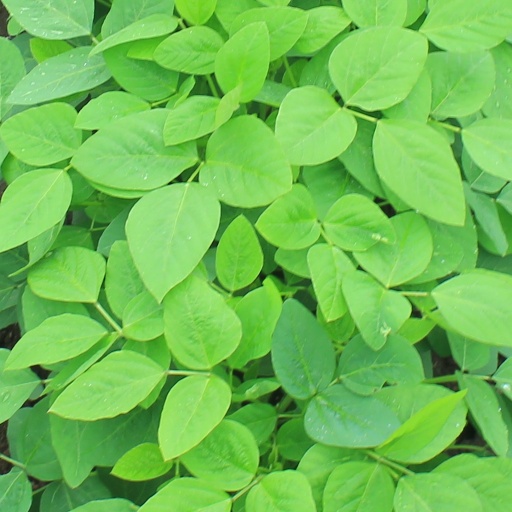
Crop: soybean